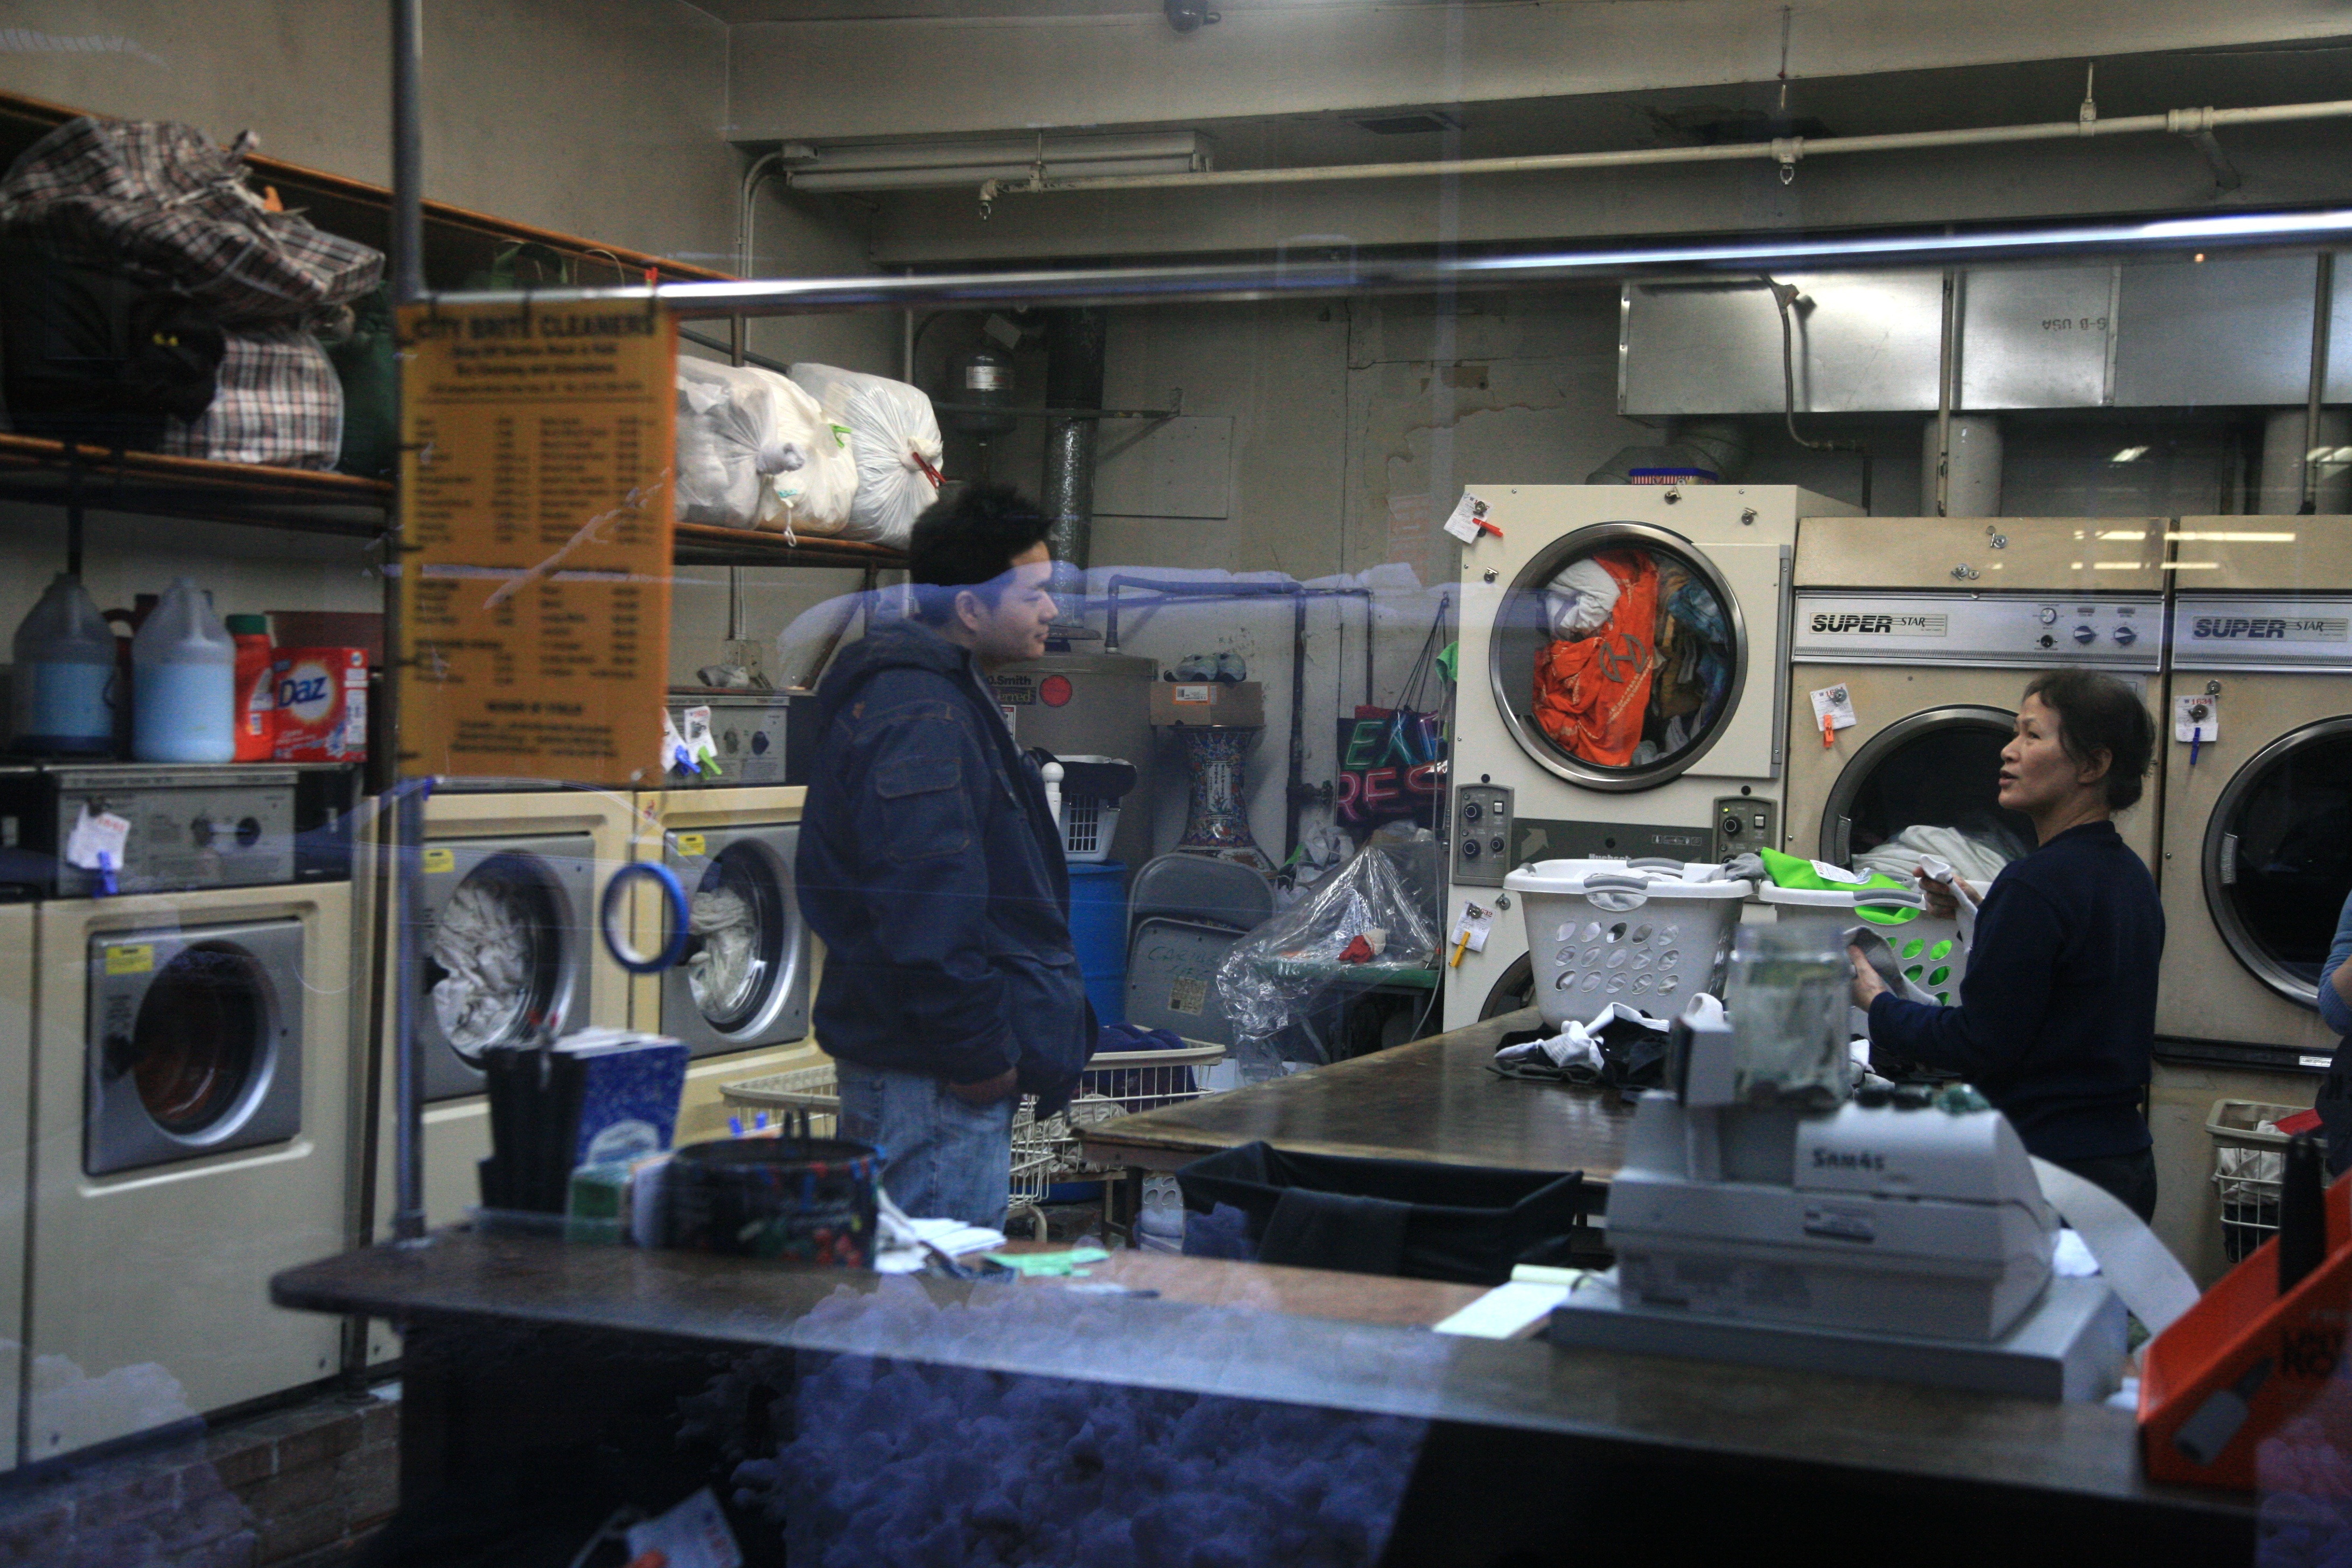
manhattan, nyc, machine, factory, manufacturing, newyork, newyorkcity, ny, urbanlandscape, machine tool, automobile repair shop